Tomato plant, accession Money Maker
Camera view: tilt-top (135 deg); turntable rotation: 210 degrees
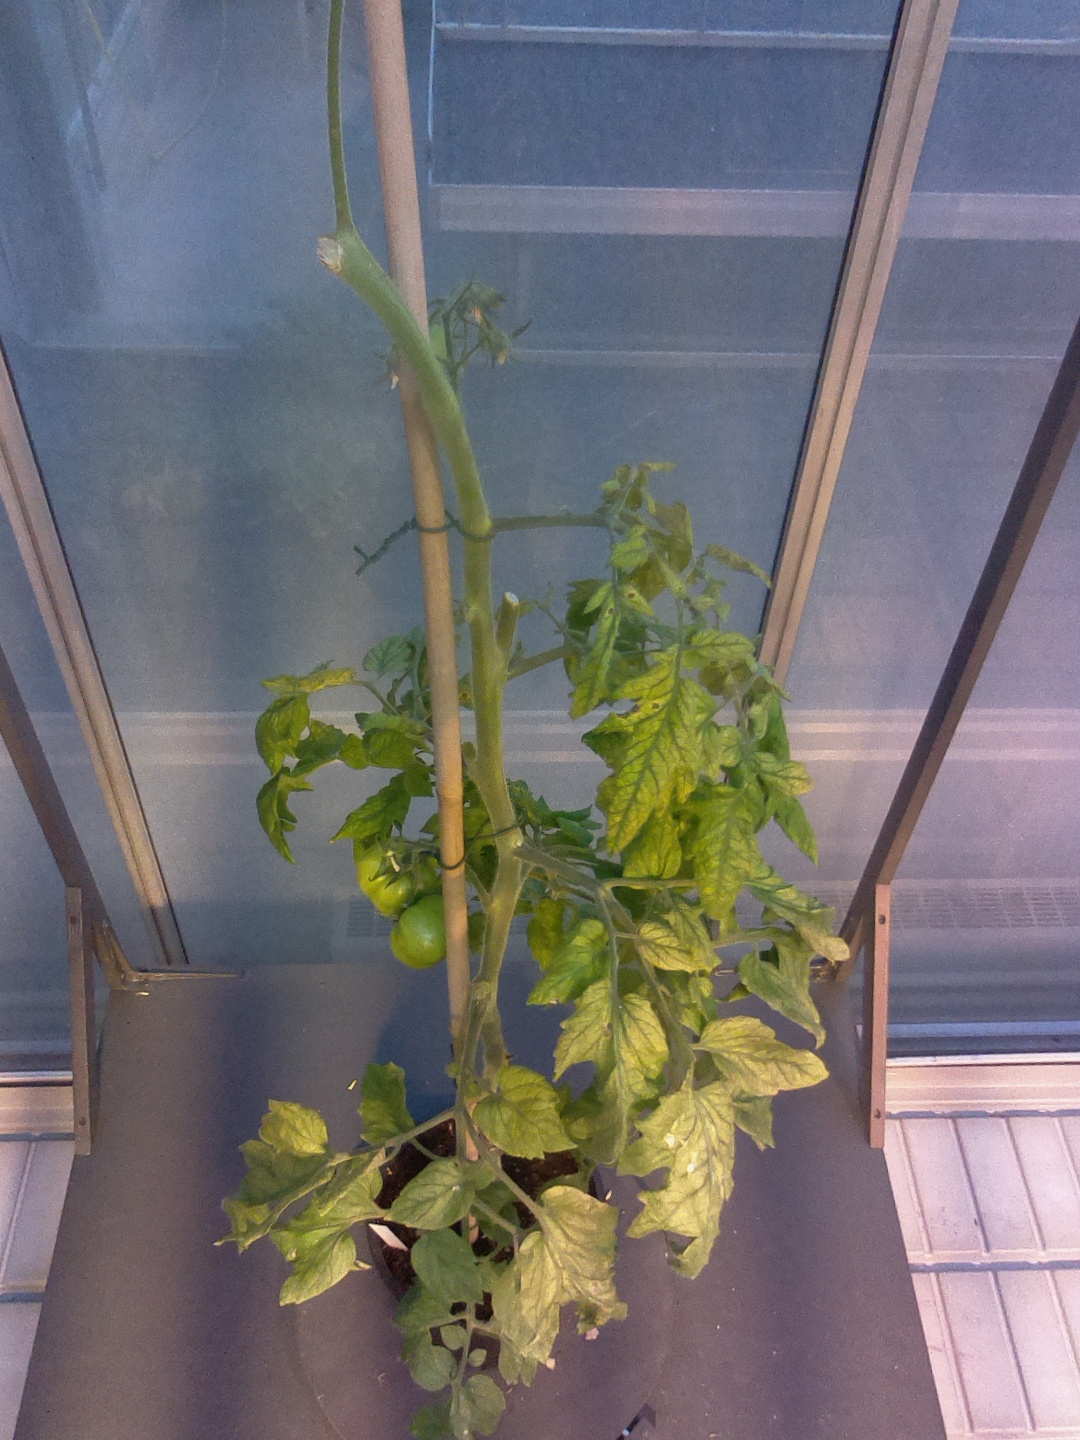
BBCH growth stage 77: 70%-80% of final fruit size